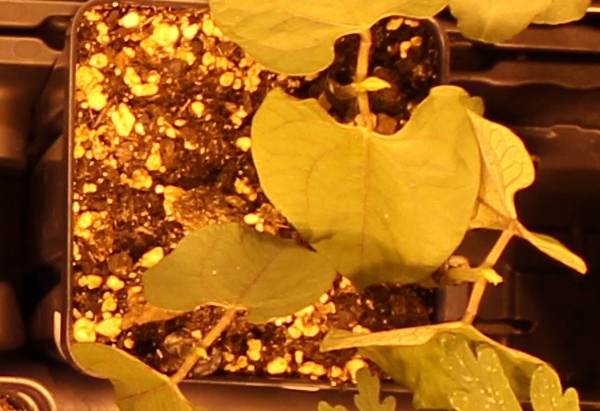
Label: Blackbean